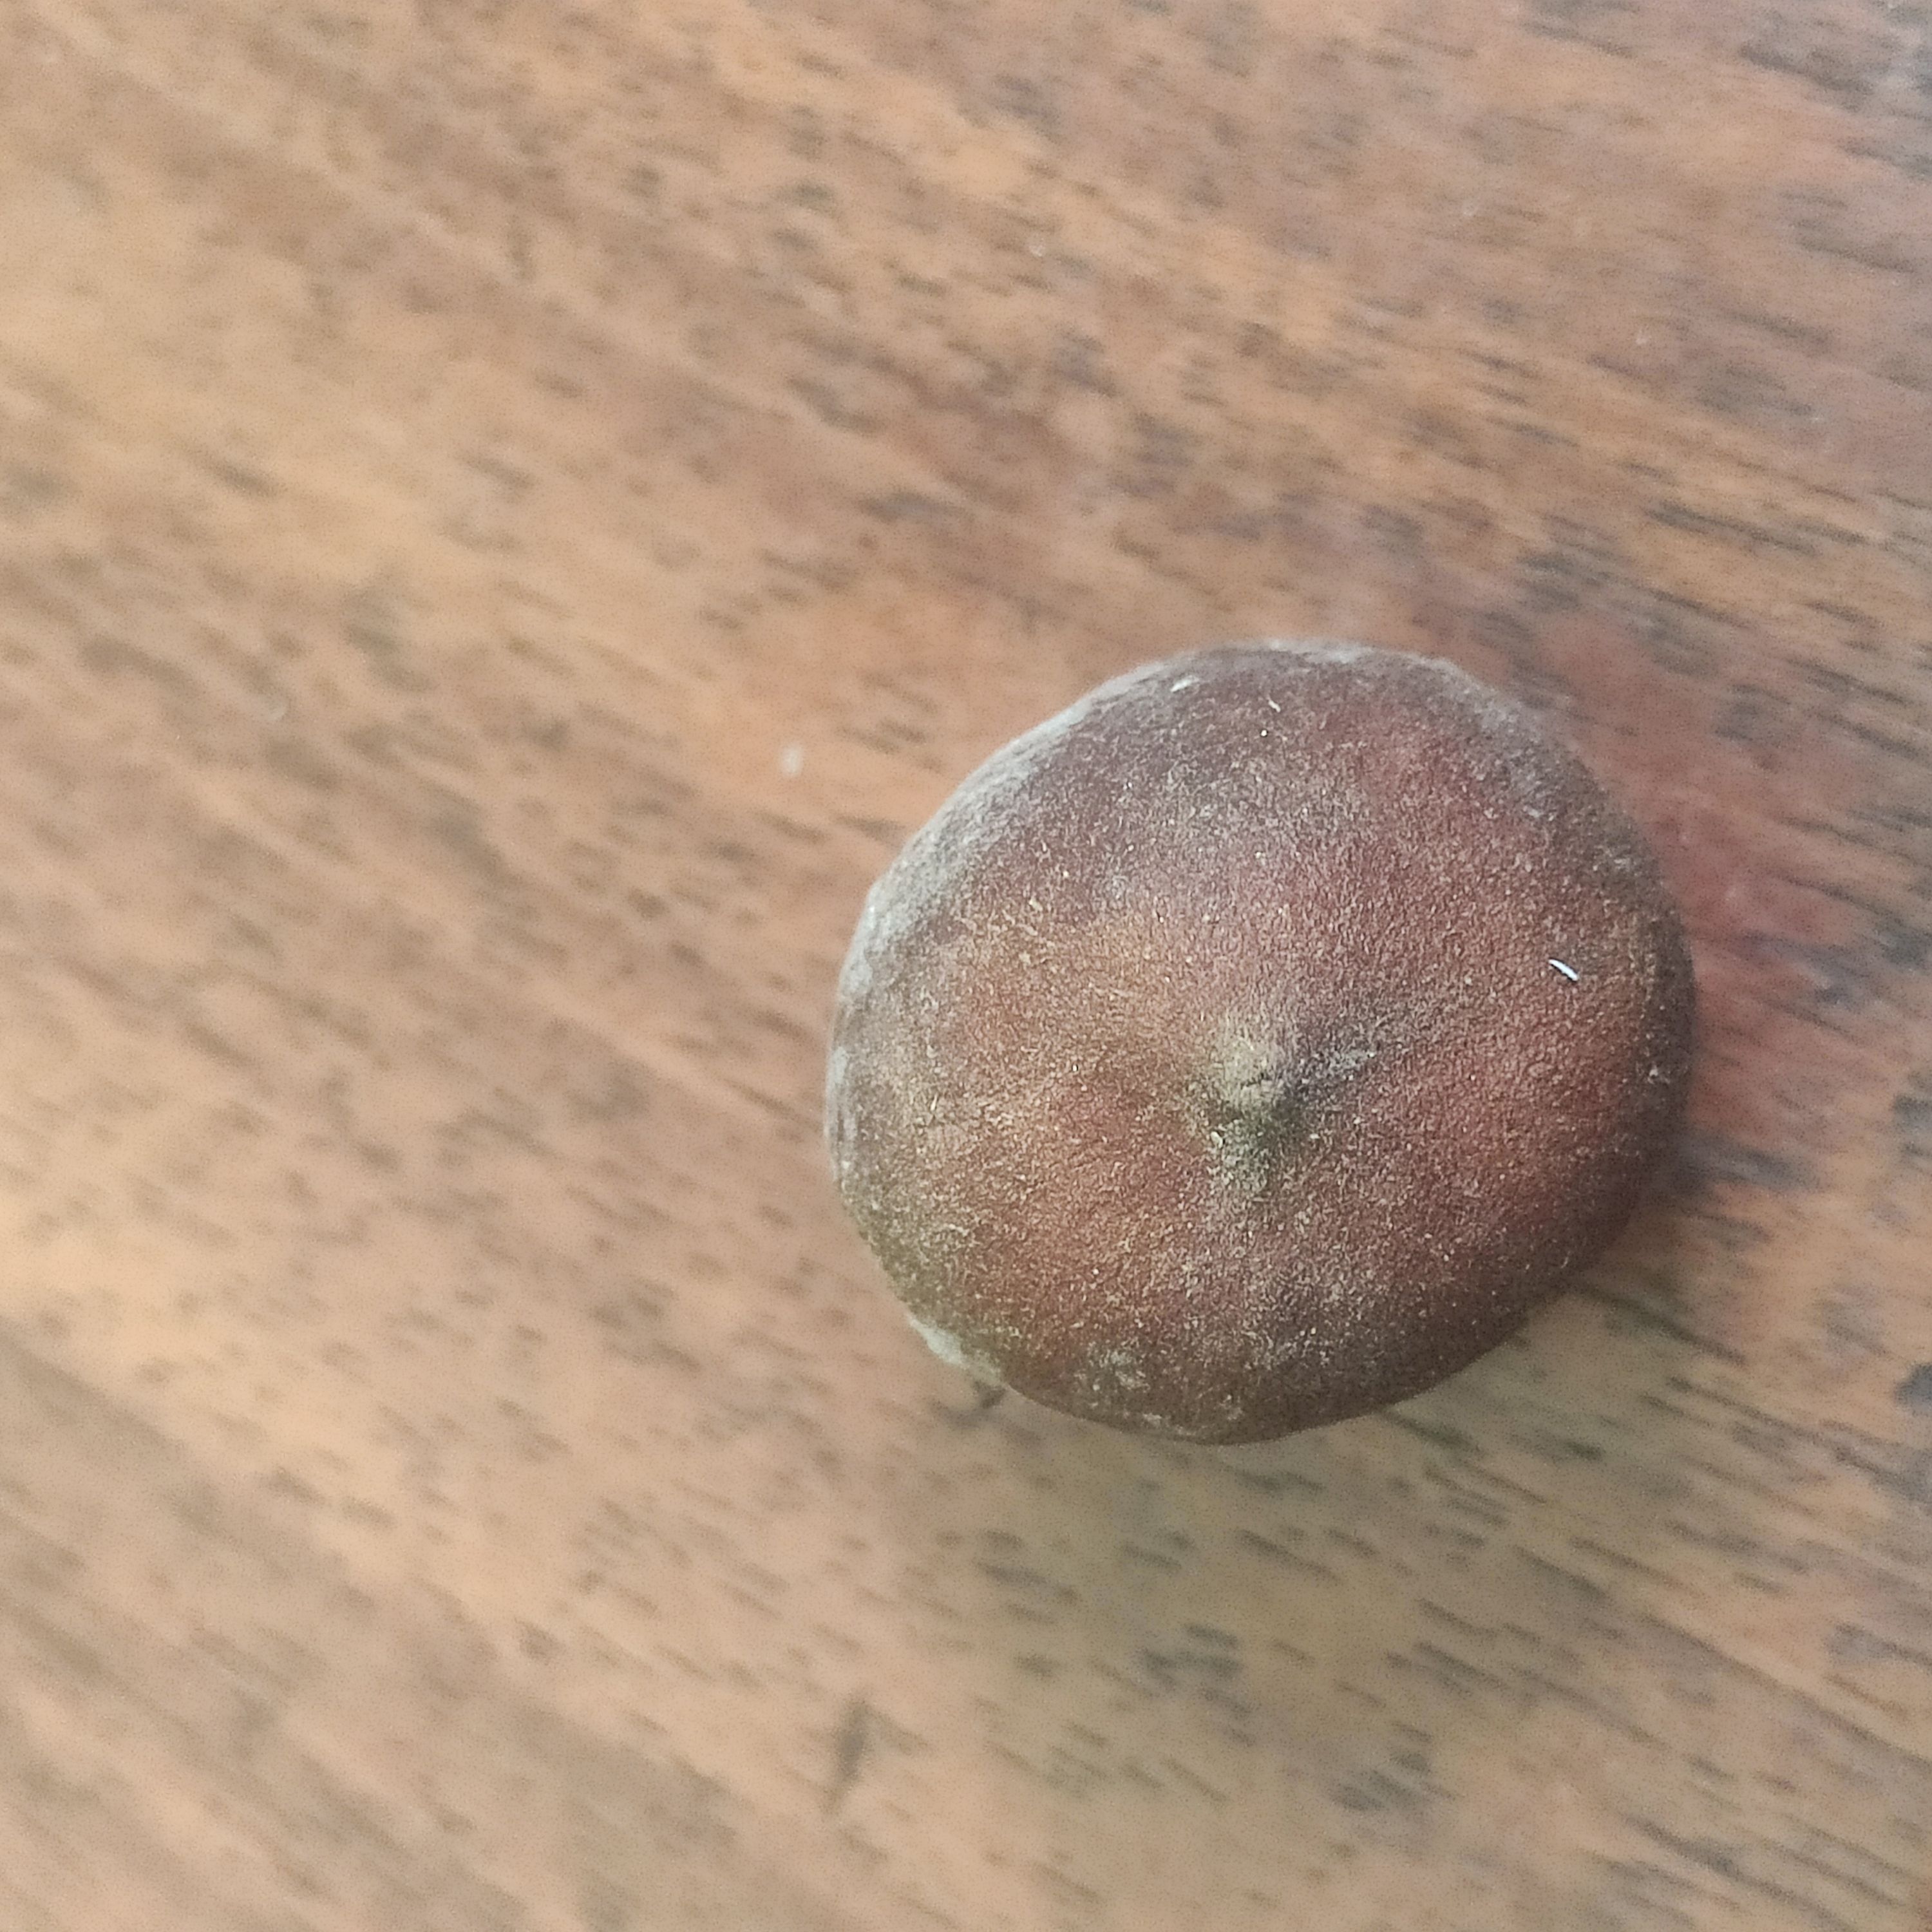
Fruit: burmese-grape
Grade: 3rd-grade